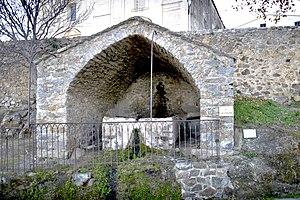
Lavatoggio est une commune française située dans la circonscription départementale de la Haute-Corse et le territoire de la collectivité de Corse. Le village appartient à la piève d'Aregno, en Balagne.